Magnetic river

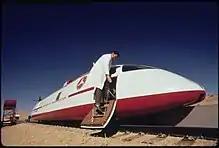
The US DoT's LIMTV is typical of the "sandwich motor" designs.

A linear induction motor (LIM) is essentially a conventional induction motor with its primary "unwound" and laid out flat. The rotor, normally consisting of a series of conductors wound onto a form of some sort, is replaced by a sheet of magnetically susceptible metal. Due to its good conductance to weight ratio, aluminium is almost always used for this "stator plate". When the primaries are fed current, they induce a magnetic field in the stator plate, which generates forces away from the plate and along it.